Synpolydactyly

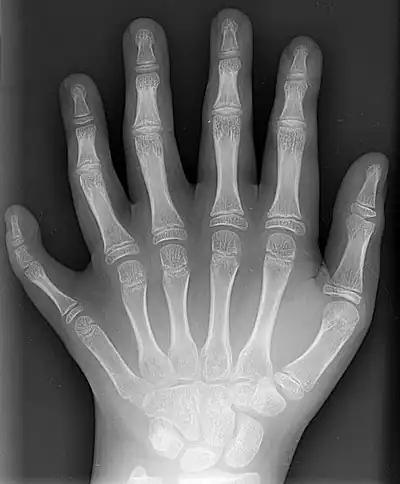

SPD is inherited in an autosomal dominant pattern, meaning that an individual only needs to inherit one copy of the affected gene, also known as an allele, from either parent to potentially develop the condition. However, not everyone who inherits the affected allele will show symptoms (incomplete penetrance)., and the symptoms can vary greatly in type and severity among those who are affected (variable expressivity).